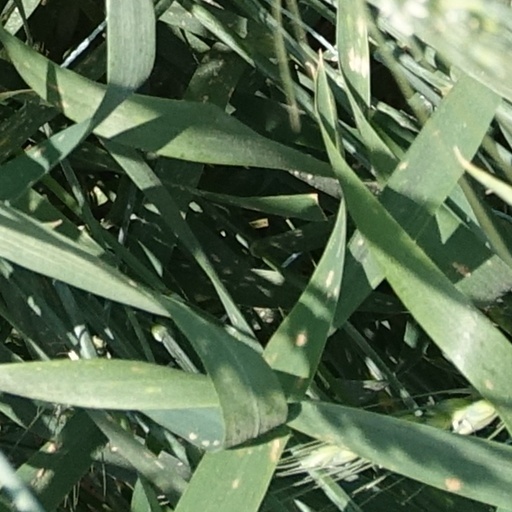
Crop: wheat